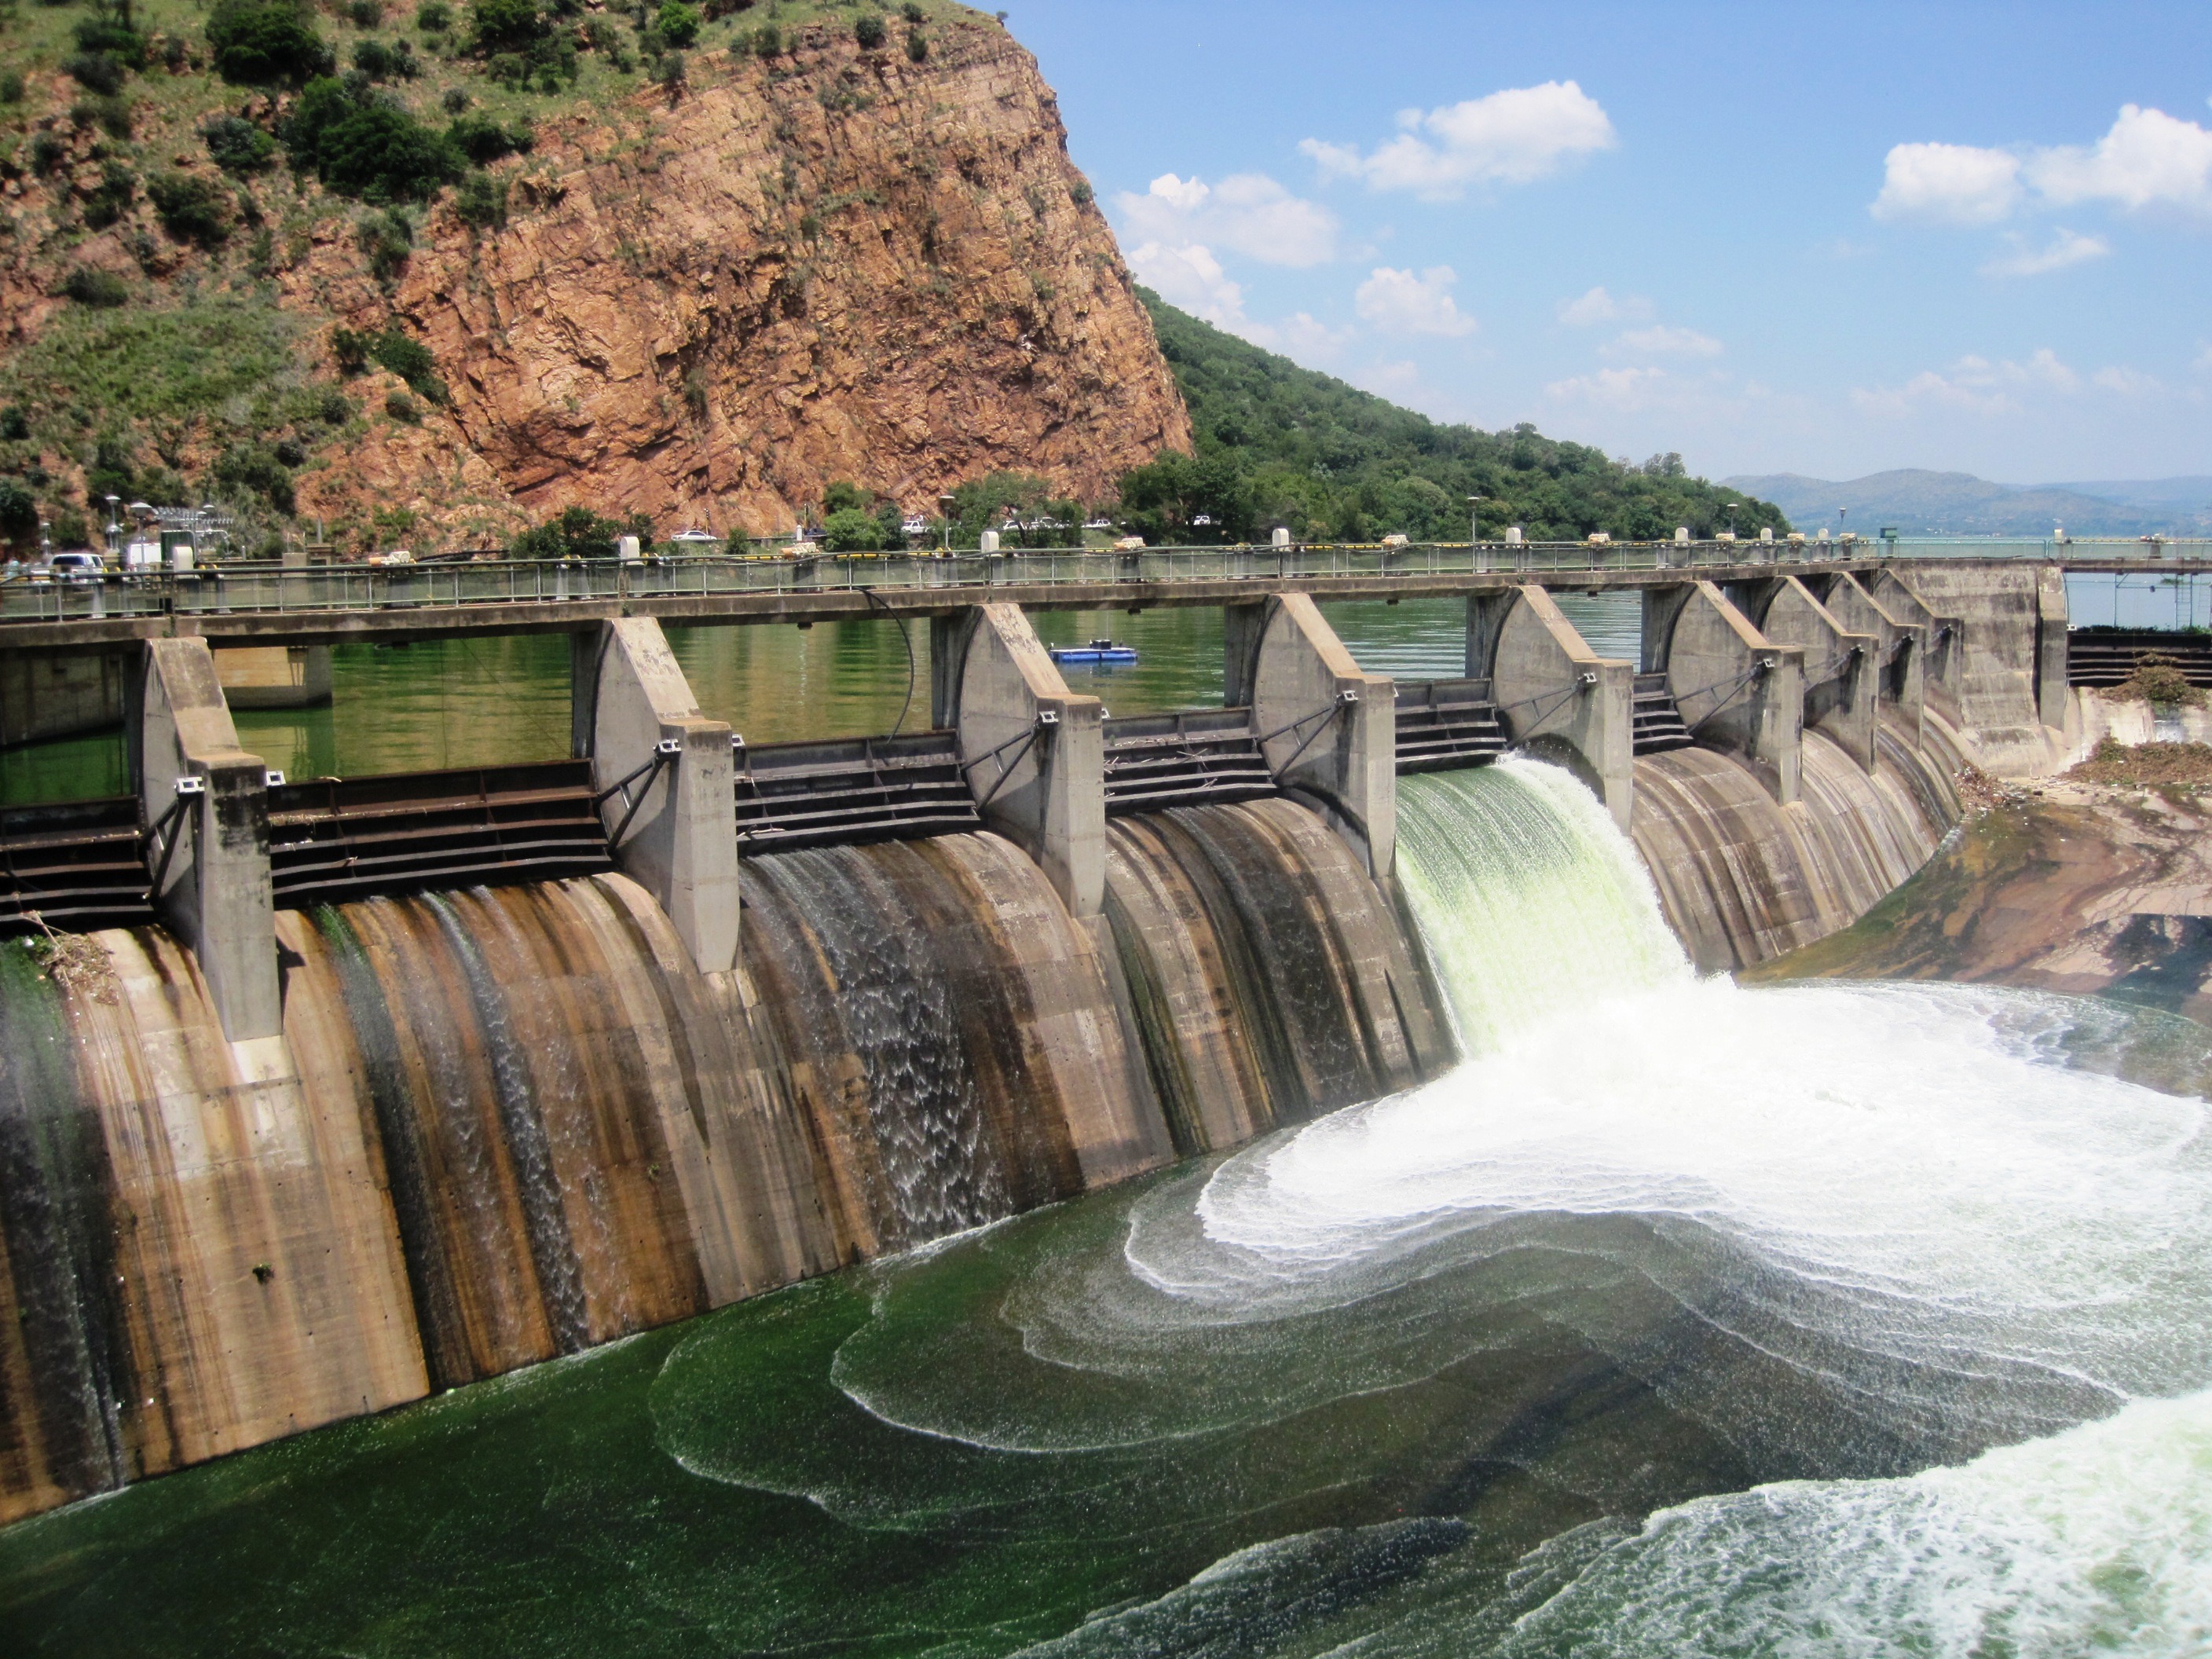
water, waterfall, open, white, bridge, wall, river, green, dam, reservoir, waterway, infrastructure, concentric, stained, water feature, mass, sluice, layering, veiling, nonbuilding structure, downflow